Otōto (2010 film)

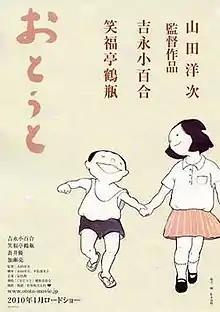

is a 2010 film by Yoji Yamada. The first screening of this film outside Japan was at the closing ceremony of the 60th Berlin Film Festival in 2010.